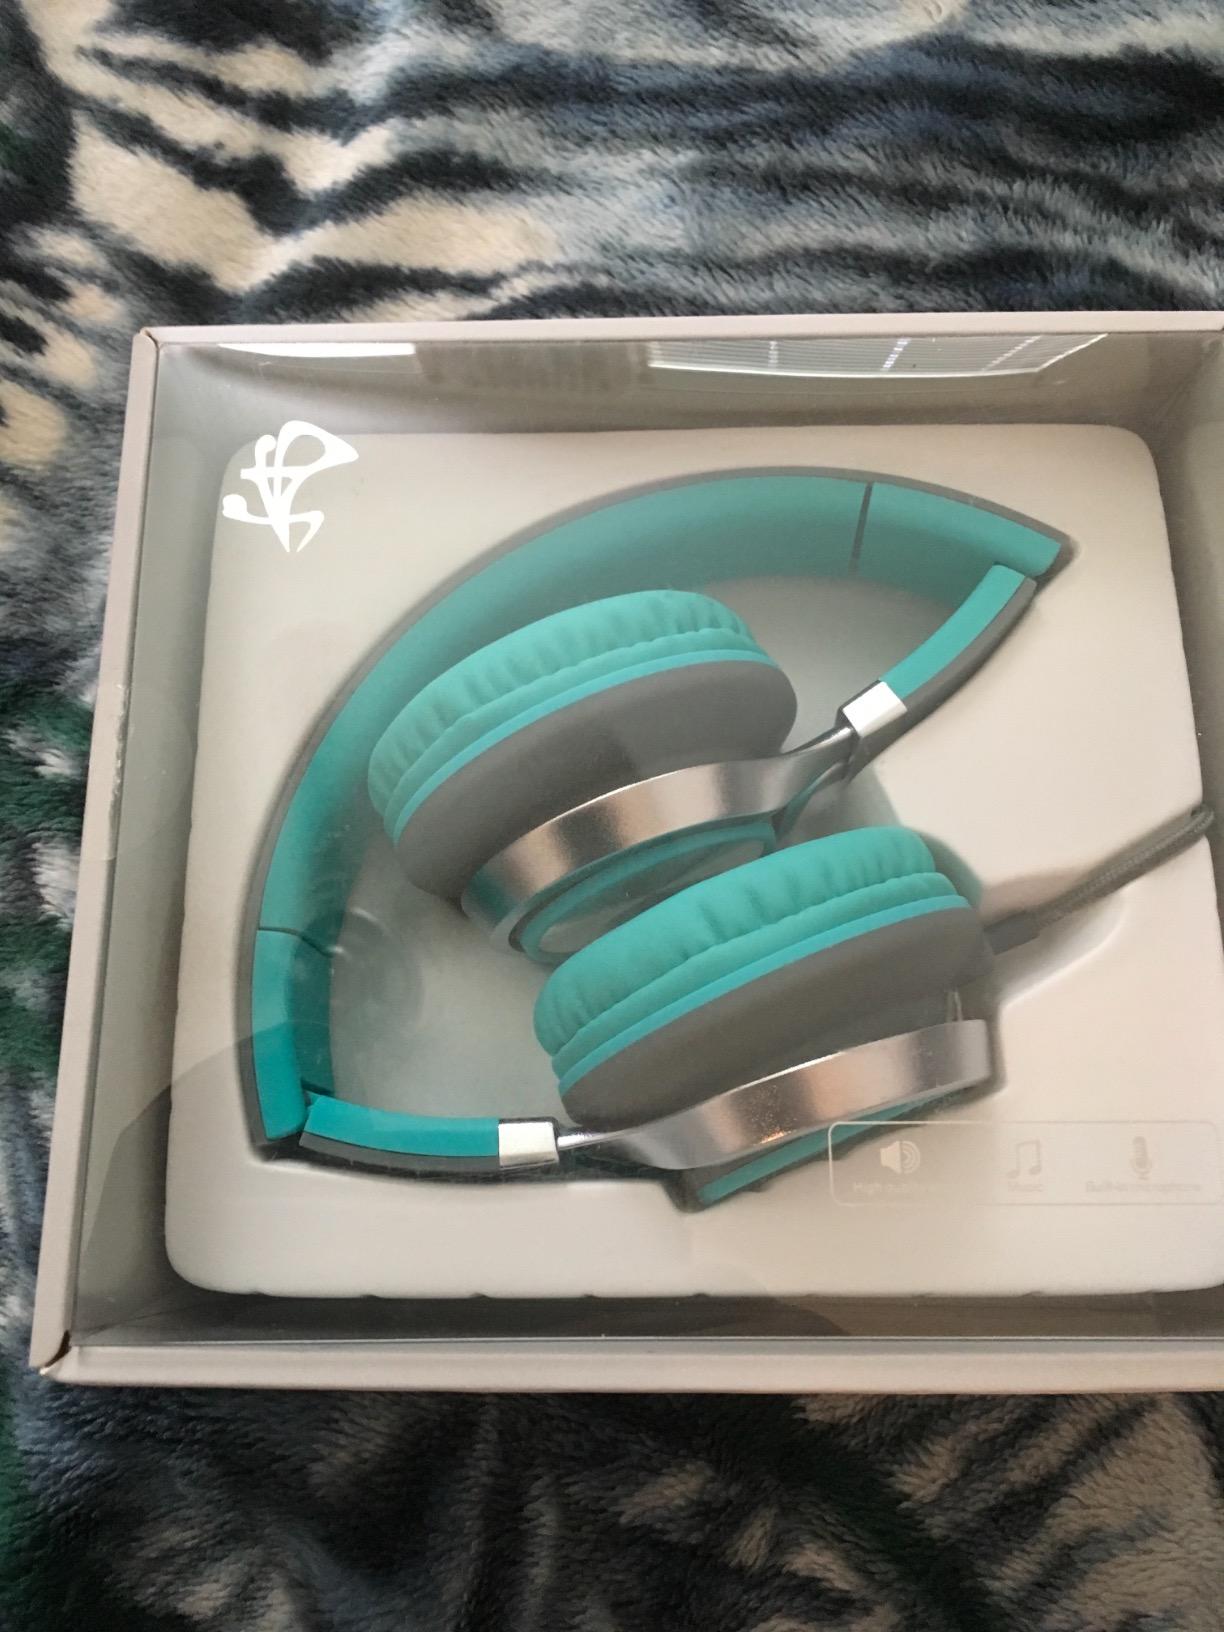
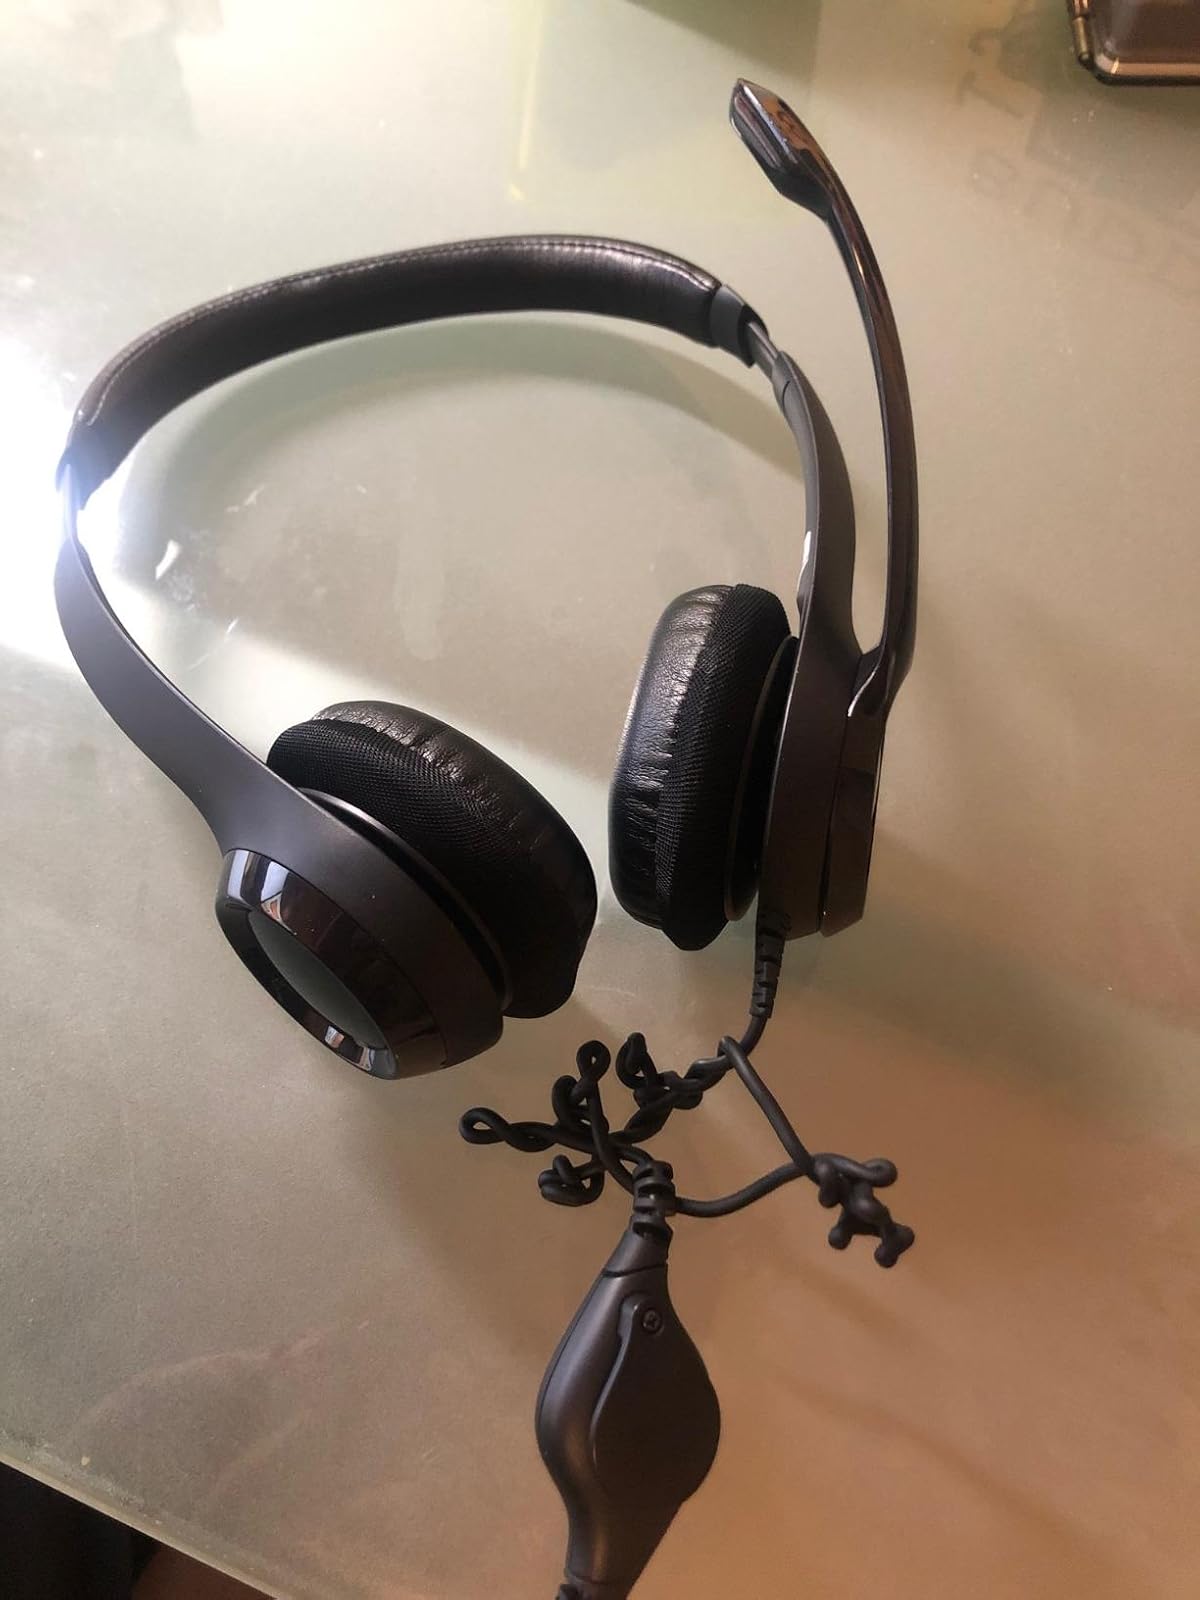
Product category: headphones
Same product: no